Thomas Livingstone, 1st Viscount Teviot

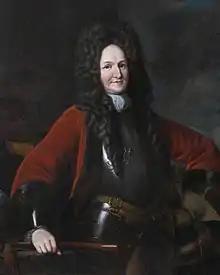
Hugh Mackay (1640–1692), Commander in Scotland 1689-1690 and a long-time colleague in the Scots Brigade

Livingstone, his father and brother Alexander were officers in Balfour's, one of three Scottish regiments in the Brigade; when the elder Thomas died in 1673, he inherited his commission and baronetcy. The Brigade fought throughout the 1672-1678 Franco-Dutch War, including Cassel in 1677, where Thomas was wounded, and Saint-Denis in 1678, just before the war ended.